Kichijōji

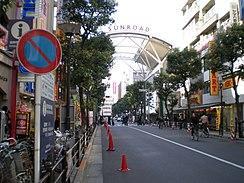
Sun Road

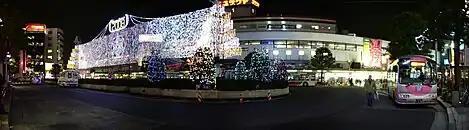
Kichijōji Station (in back). A pink Moo-bus, a Musashino city bus, waits for passengers.

Kichijōji has been voted the number 1 place in Japan that Japanese would like to live every year since the 1990s according to polls by the magazine CNN GO. Kichijōji Station is served by the Chūō Line which runs to Tokyo Central Station in around 30 minutes, the Chūō–Sōbu Line, a Tozai Line through service and is also a terminus of the Keiō Inokashira Line, which takes passengers as far as Shibuya in around 20 minutes on the express service.